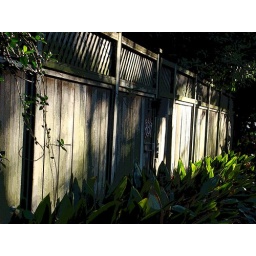
carrollton street fence plants tree in late afternoon light-3c